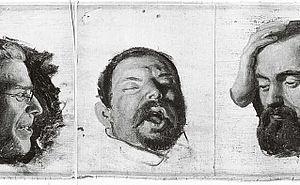
Max Joseph Schleiß von Löwenfeld, né le 7 juin 1809 à Sulzbach-Rosenberg, dans le district du Haut-Palatinat et décédé le 7 février 1897 à Munich, est un médecin allemand, chirurgien et ophtalmologue. Il est le médecin et chirurgien personnel des rois de Bavière Louis 1ᵉʳ, Maximilien II et Louis II. Il pratique également à l'hôpital municipal de Munich et est l'auteur de nombreuses publications scientifiques.